Bank Markazi v. Peterson

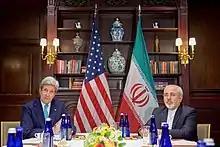
Secretary of State John Kerry meeting with Iranian Foreign Minister Mohammad Javad Zarif two days after the Supreme Court's decision was released

Chief Justice John Roberts, joined by Justice Sonia Sotomayor, dissented from the majority's ruling. It was the first time that Roberts and Sotomayor were the only two dissenters in a case; they had been on the court together since 2009.